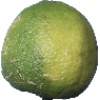
Label: limes